Church of St. Wenceslaus, Radom

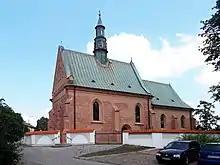
(Credit: Witia)

The Church of St. Wenceslaus is a Catholic church in Radom, Poland. It is the first parish church in Radom and dates to the early 13th century. It is on the register of monuments in Poland.